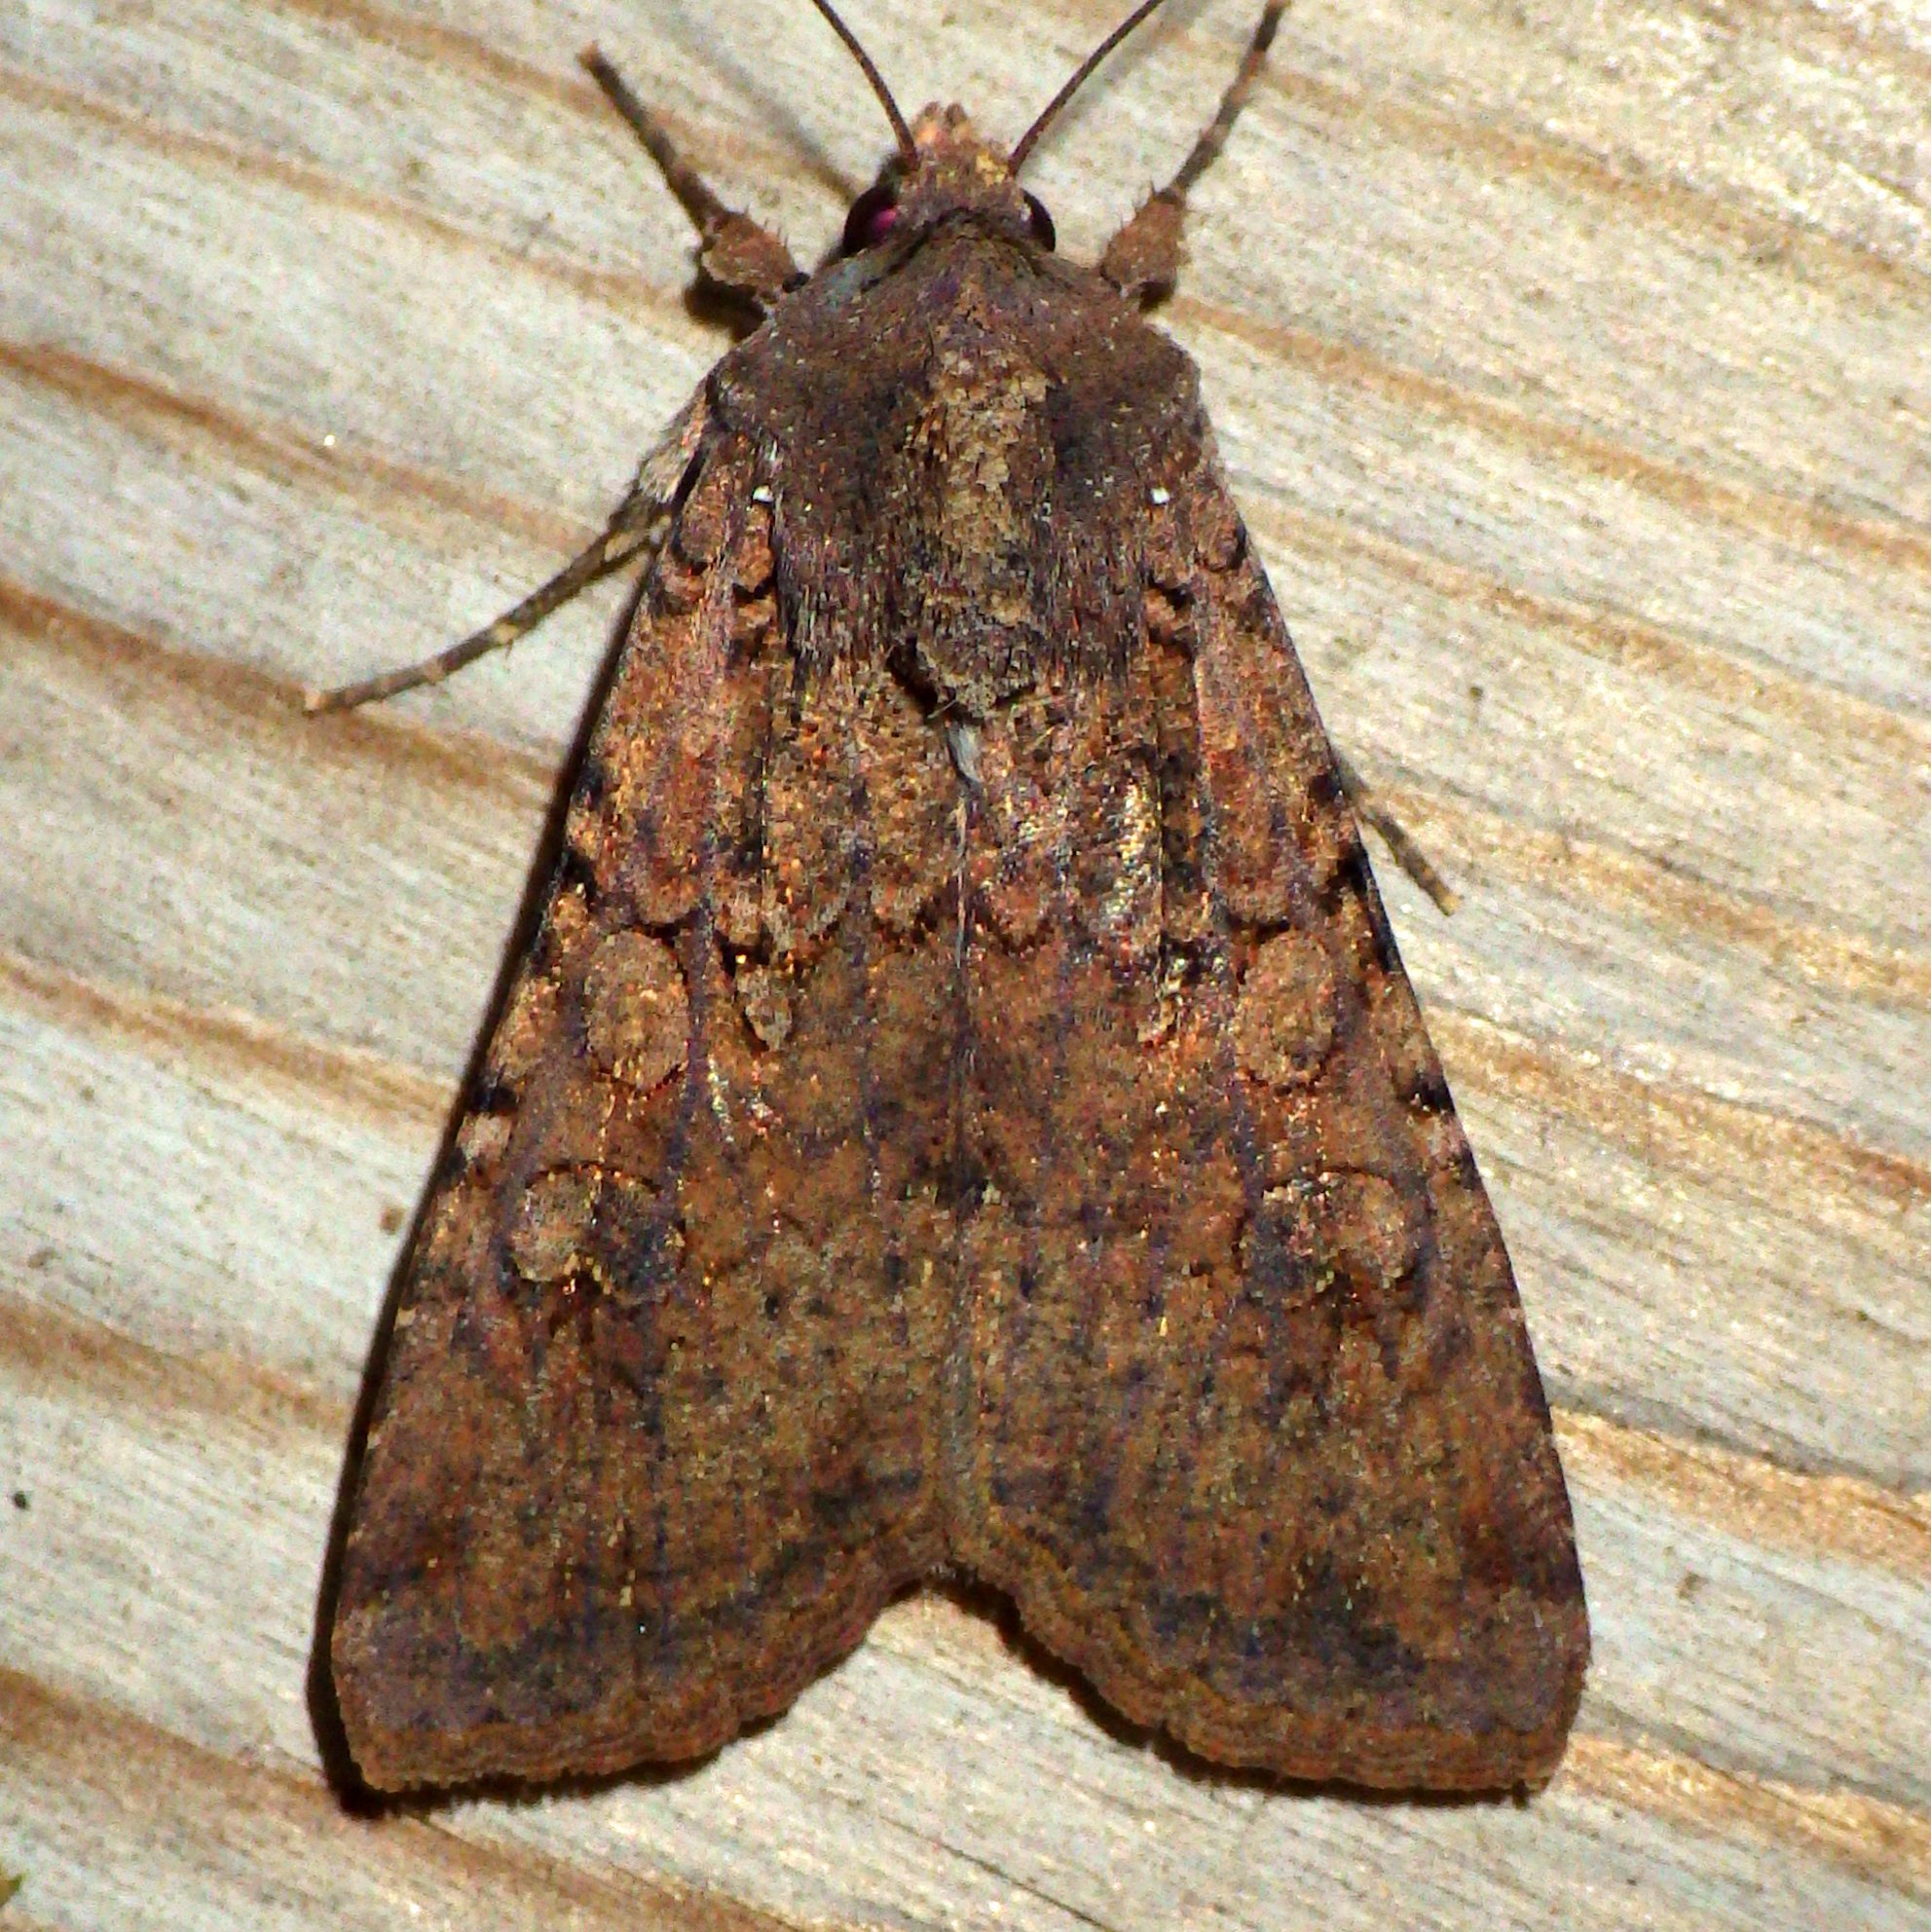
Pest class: cutworms